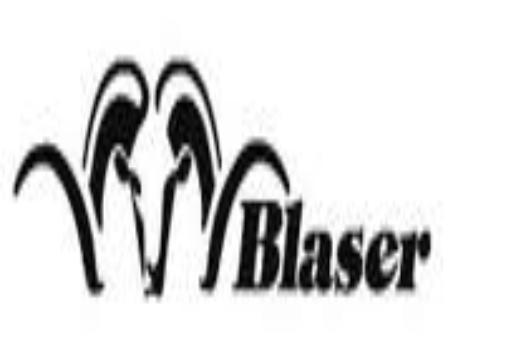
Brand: Blaser
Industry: Necessities